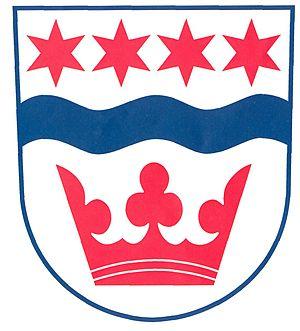
Nebanice est une commune du district de Cheb, dans la région de Karlovy Vary, en République tchèque. Sa population s'élevait à 341 habitants en 2018.